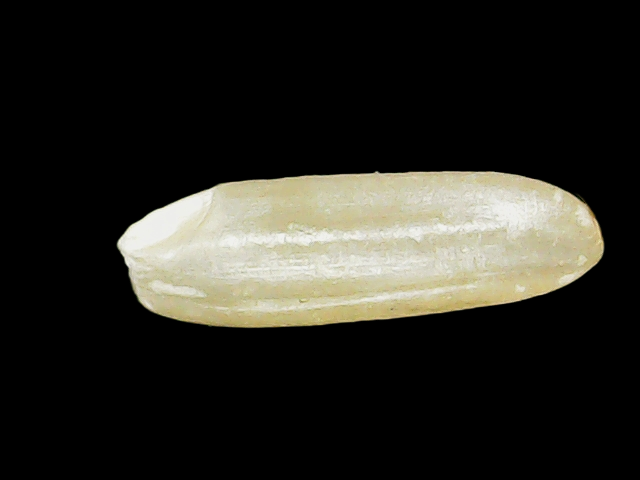
Rice variety: Binadhan16